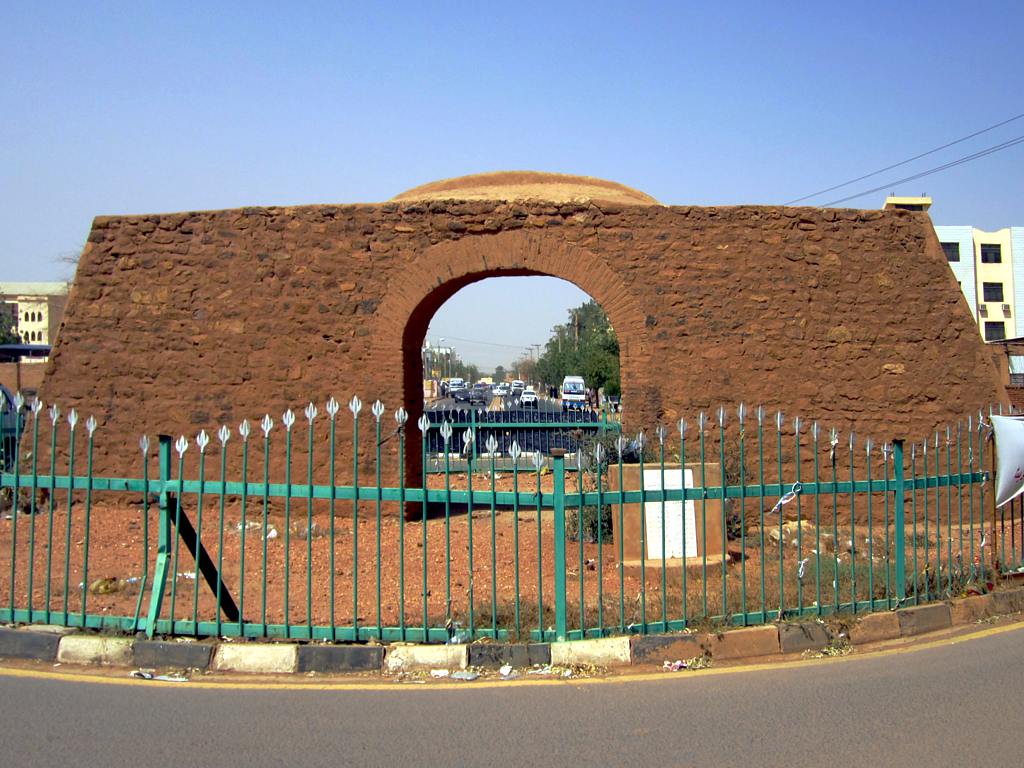
الوصف بالفصحى: بوابة عبدالقيوم مبنية من الطوب، ومسوَّرة بسور أخضر
الوصف بالعامية السودانية: بوابة عبدالقيوم مبنية من الطوب ومسورة بسور اخدر
التصنيف: Public Spaces & Infrastructure